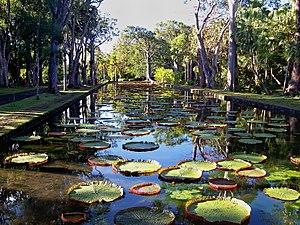
Nénuphars géants Victoria cruziana à Jardin botanique Sir Seewoosagur Ramgoolam, Pamplemousse, Île Maurice
Pamplemousses est un district du nord-ouest de l'île Maurice